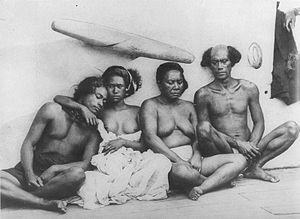
Le roi Vaitahu (à gauche sur la photo) et sa famille sur le pont de l’Astrée.
Tahuata est une île du groupe sud de l’archipel des Marquises, en Polynésie française, distante de seulement 4 km de l’île voisine d’Hiva Oa, dont elle est séparée par le Ha‘ava, ou Canal du Bordelais.